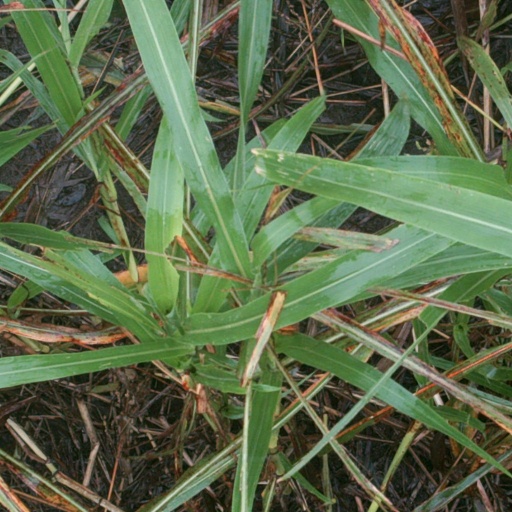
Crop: sorghum